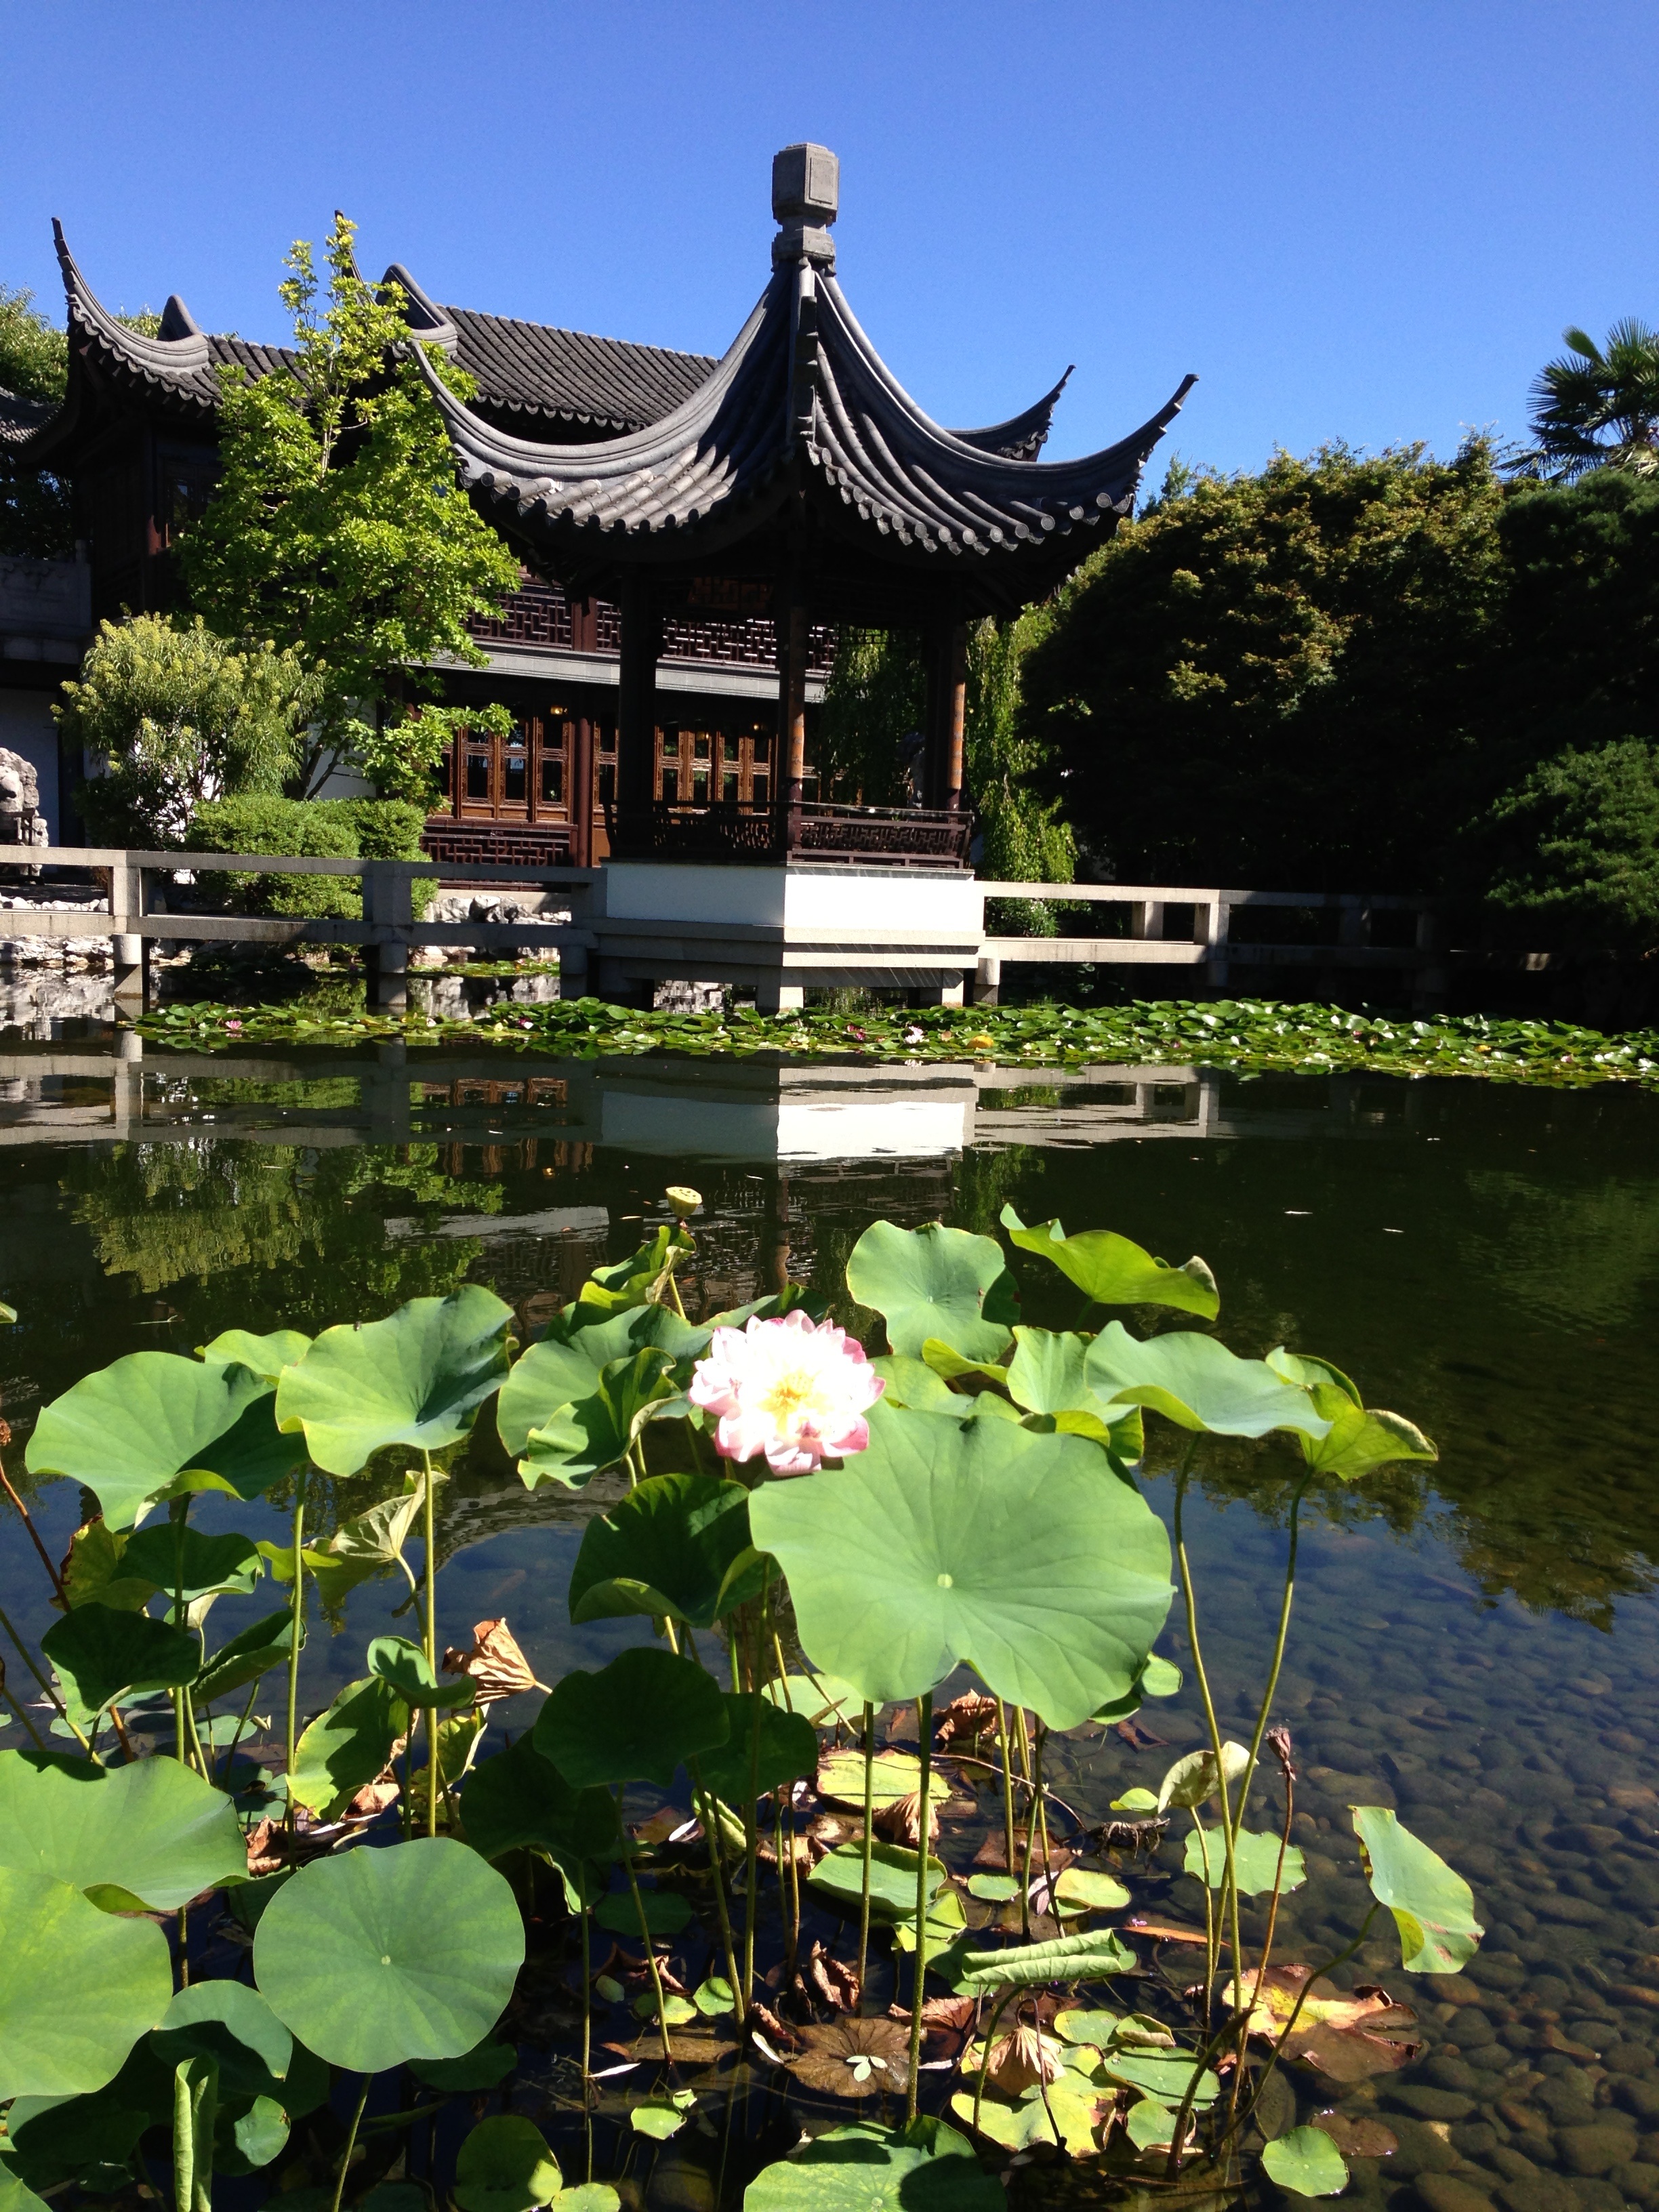
landscape, tree, nature, forest, plant, leaf, flower, pond, tranquility, green, relax, balance, meditate, buddhist, buddhism, religion, asia, botany, rest, garden, flora, zen, japanese garden, relaxation, meditation, temple, philosophy, faith, lotus, serenity, culture, worship, botanical garden, basin, awakening, wisdom, pond carp